Burning of Falmouth

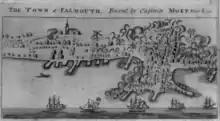
A 1782 engraving depicting the burning of Falmouth

Mowat had set a deadline of 9 am on October 18 for the town's response. By 9:40, the town appeared to be deserted, so he ran a red flag up the "Canceaux" masthead and ordered the fleet to begin firing. Incendiary cannonballs set fire to the harbor installations and most of the town's houses and public buildings. One witness reported: